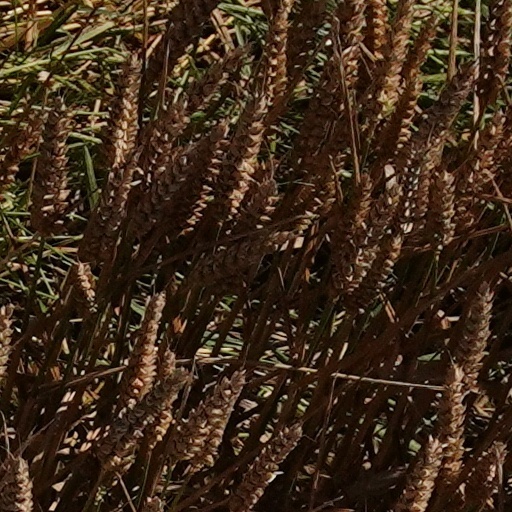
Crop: wheat